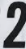
Number: 2